Botanical name

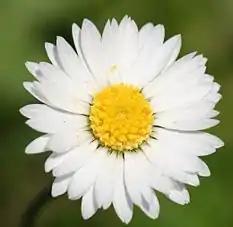
"Bellis perennis" has one botanical name and many common names, including perennial daisy, lawn daisy, common daisy, and English daisy.

A botanical name is a formal scientific name conforming to the "International Code of Nomenclature for algae, fungi, and plants" (ICN) and, if it concerns a plant cultigen, the additional cultivar or Group epithets must conform to the "International Code of Nomenclature for Cultivated Plants" (ICNCP). The code of nomenclature covers "all organisms traditionally treated as algae, fungi, or plants, whether fossil or non-fossil, including blue-green algae (Cyanobacteria), chytrids, oomycetes, slime moulds and photosynthetic protists with their taxonomically related non-photosynthetic groups (but excluding Microsporidia)."